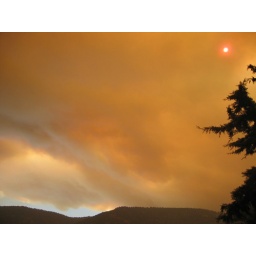
Day #23, 2:56pm... Burnt orange sky over Frazier Mtn